Palm (PDA)

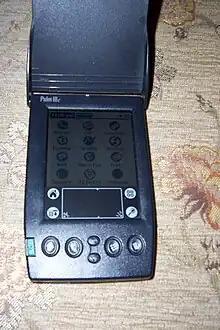
The Palm IIIc was the first Palm with a color screen.

The next couple of Palms, the PalmPilot Personal and PalmPilot Professional, had backlit screens, but no infrared port or flash memory. Their RAM size was 512 kB and 1024 kB respectively. They used version 2 of the Palm OS.